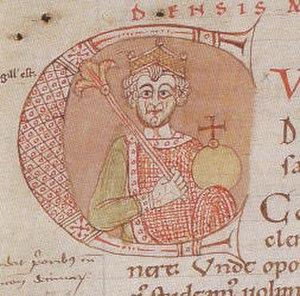
Conrad Iᵉʳ dit le Jeune, né vers 881 et mort le 23 décembre 918 à Weilbourg, fut duc de Franconie à partir de 906, puis roi de Francie orientale de 911 à sa mort. Il a été le premier souverain après l'extinction de la branche carolingienne.
Cette page concerne l'année 911 du calendrier julien.